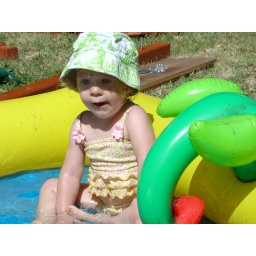
Having a grand ole time with the water spraying flower which she is currently drowning in the pool.